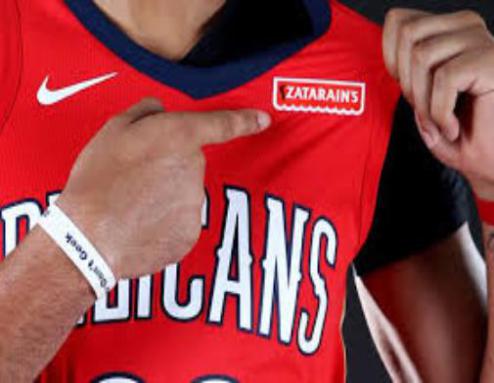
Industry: Food